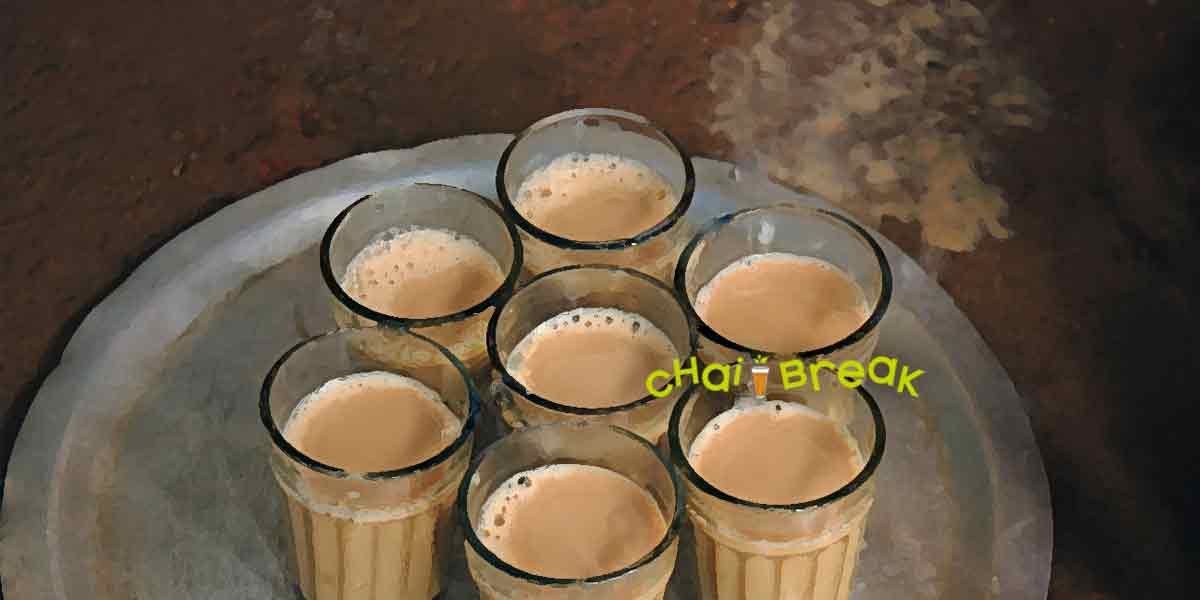
Dish: chai